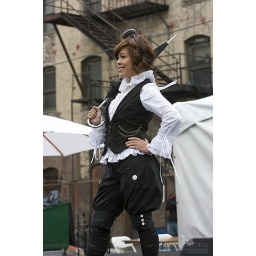
Boy Style is inspired by what Victorian boys would've worn. The style is worn by both male and female.